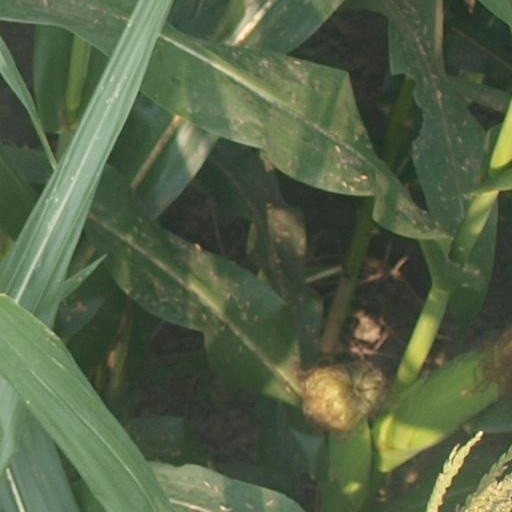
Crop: maize; corn